Torra di Miomu

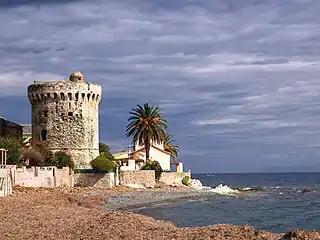

The Tower of Miomu is a Genoese tower located in the commune of Santa-Maria-di-Lota (Haute-Corse) on the east coast of the Corsica. The tower sits on the shore about 6 km north of the port of Bastia.